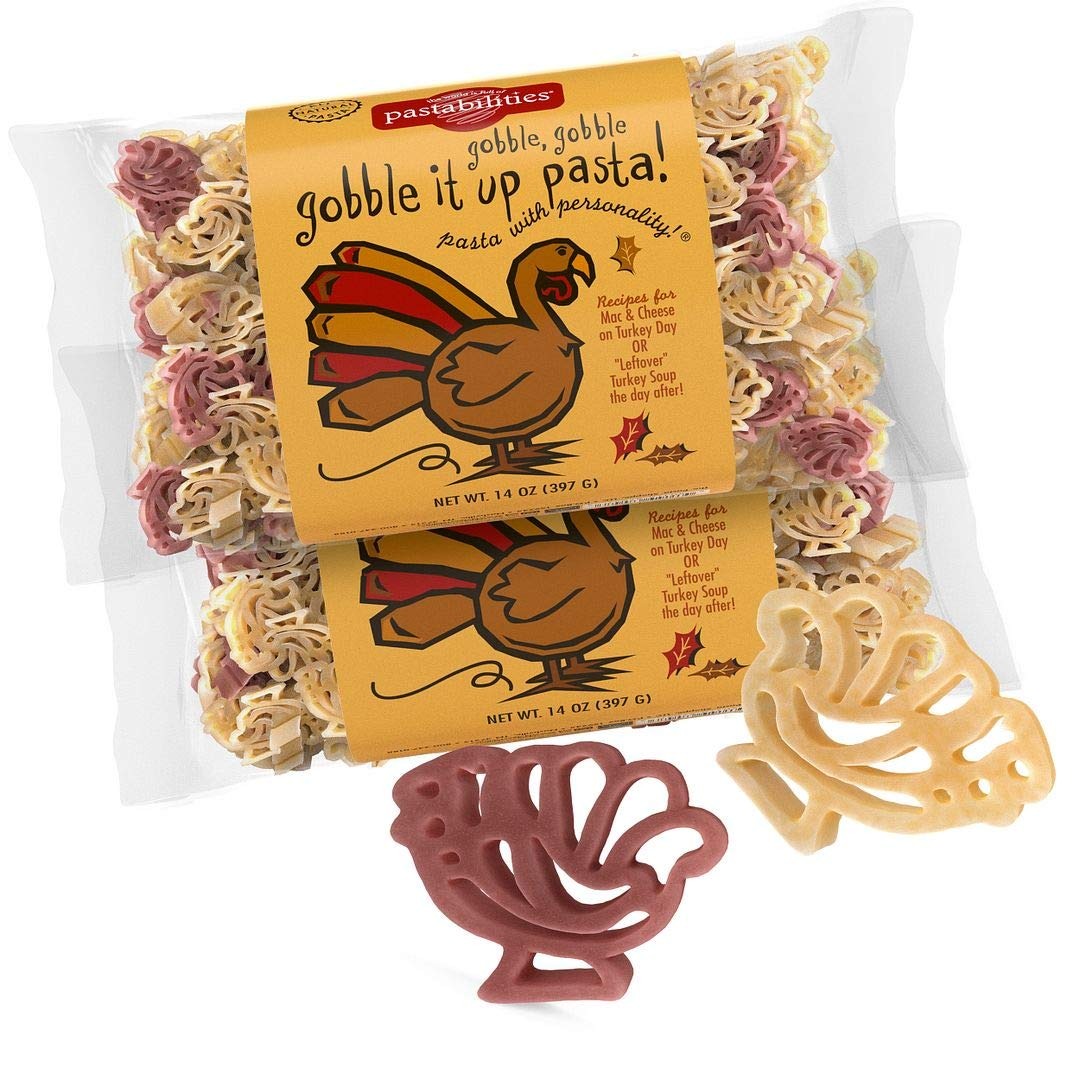
Item Name: Pastabilities Fun Shaped Pasta for Kids - Gobble It Up - Turkey Shaped Fun Theme, Non-GMO Natural Wheat and Vegetable Pasta, All-Natural, Kosher Certified, Made in the USA, (2 Pack, 14 Oz)
Bullet Point 1: FUN SHAPES KIDS LOVE TO EAT gobble turkey pasta with cute turkey shapes that are easy to make and fun to serve at Thanksgiving, your kids will gobble them up
Bullet Point 2: HIGHEST QUALITY INGREDIENTS our pasta for kids is made with 100% durum wheat and vegetable powders with pieces that are the perfect bite size
Bullet Point 3: MADE THE OLD-WORLD ITALIAN WAY using bronze dies and slow drying, our pasta has a porous texture and more delicious taste
Bullet Point 4: ALL NATURAL our naturally vegan fun pasta noodles are Non-GMO and Made in the USA
Bullet Point 5: FUN PASTA SHAPES FOR EVERYONE from animal shaped pasta, sports, holidays, and more, our shapes are perfect for any occasion and craft projects too
Product Description: Gobble Gobble! Cute turkey shaped pasta! 2 Yummy Recipes Included. One for Turkey ""Leftover"" Soup for the day after Thanksgiving - or make our Homemade Mac 'n Cheese for the big event…
Value: 14.0
Unit: Ounce

Price: 19.99